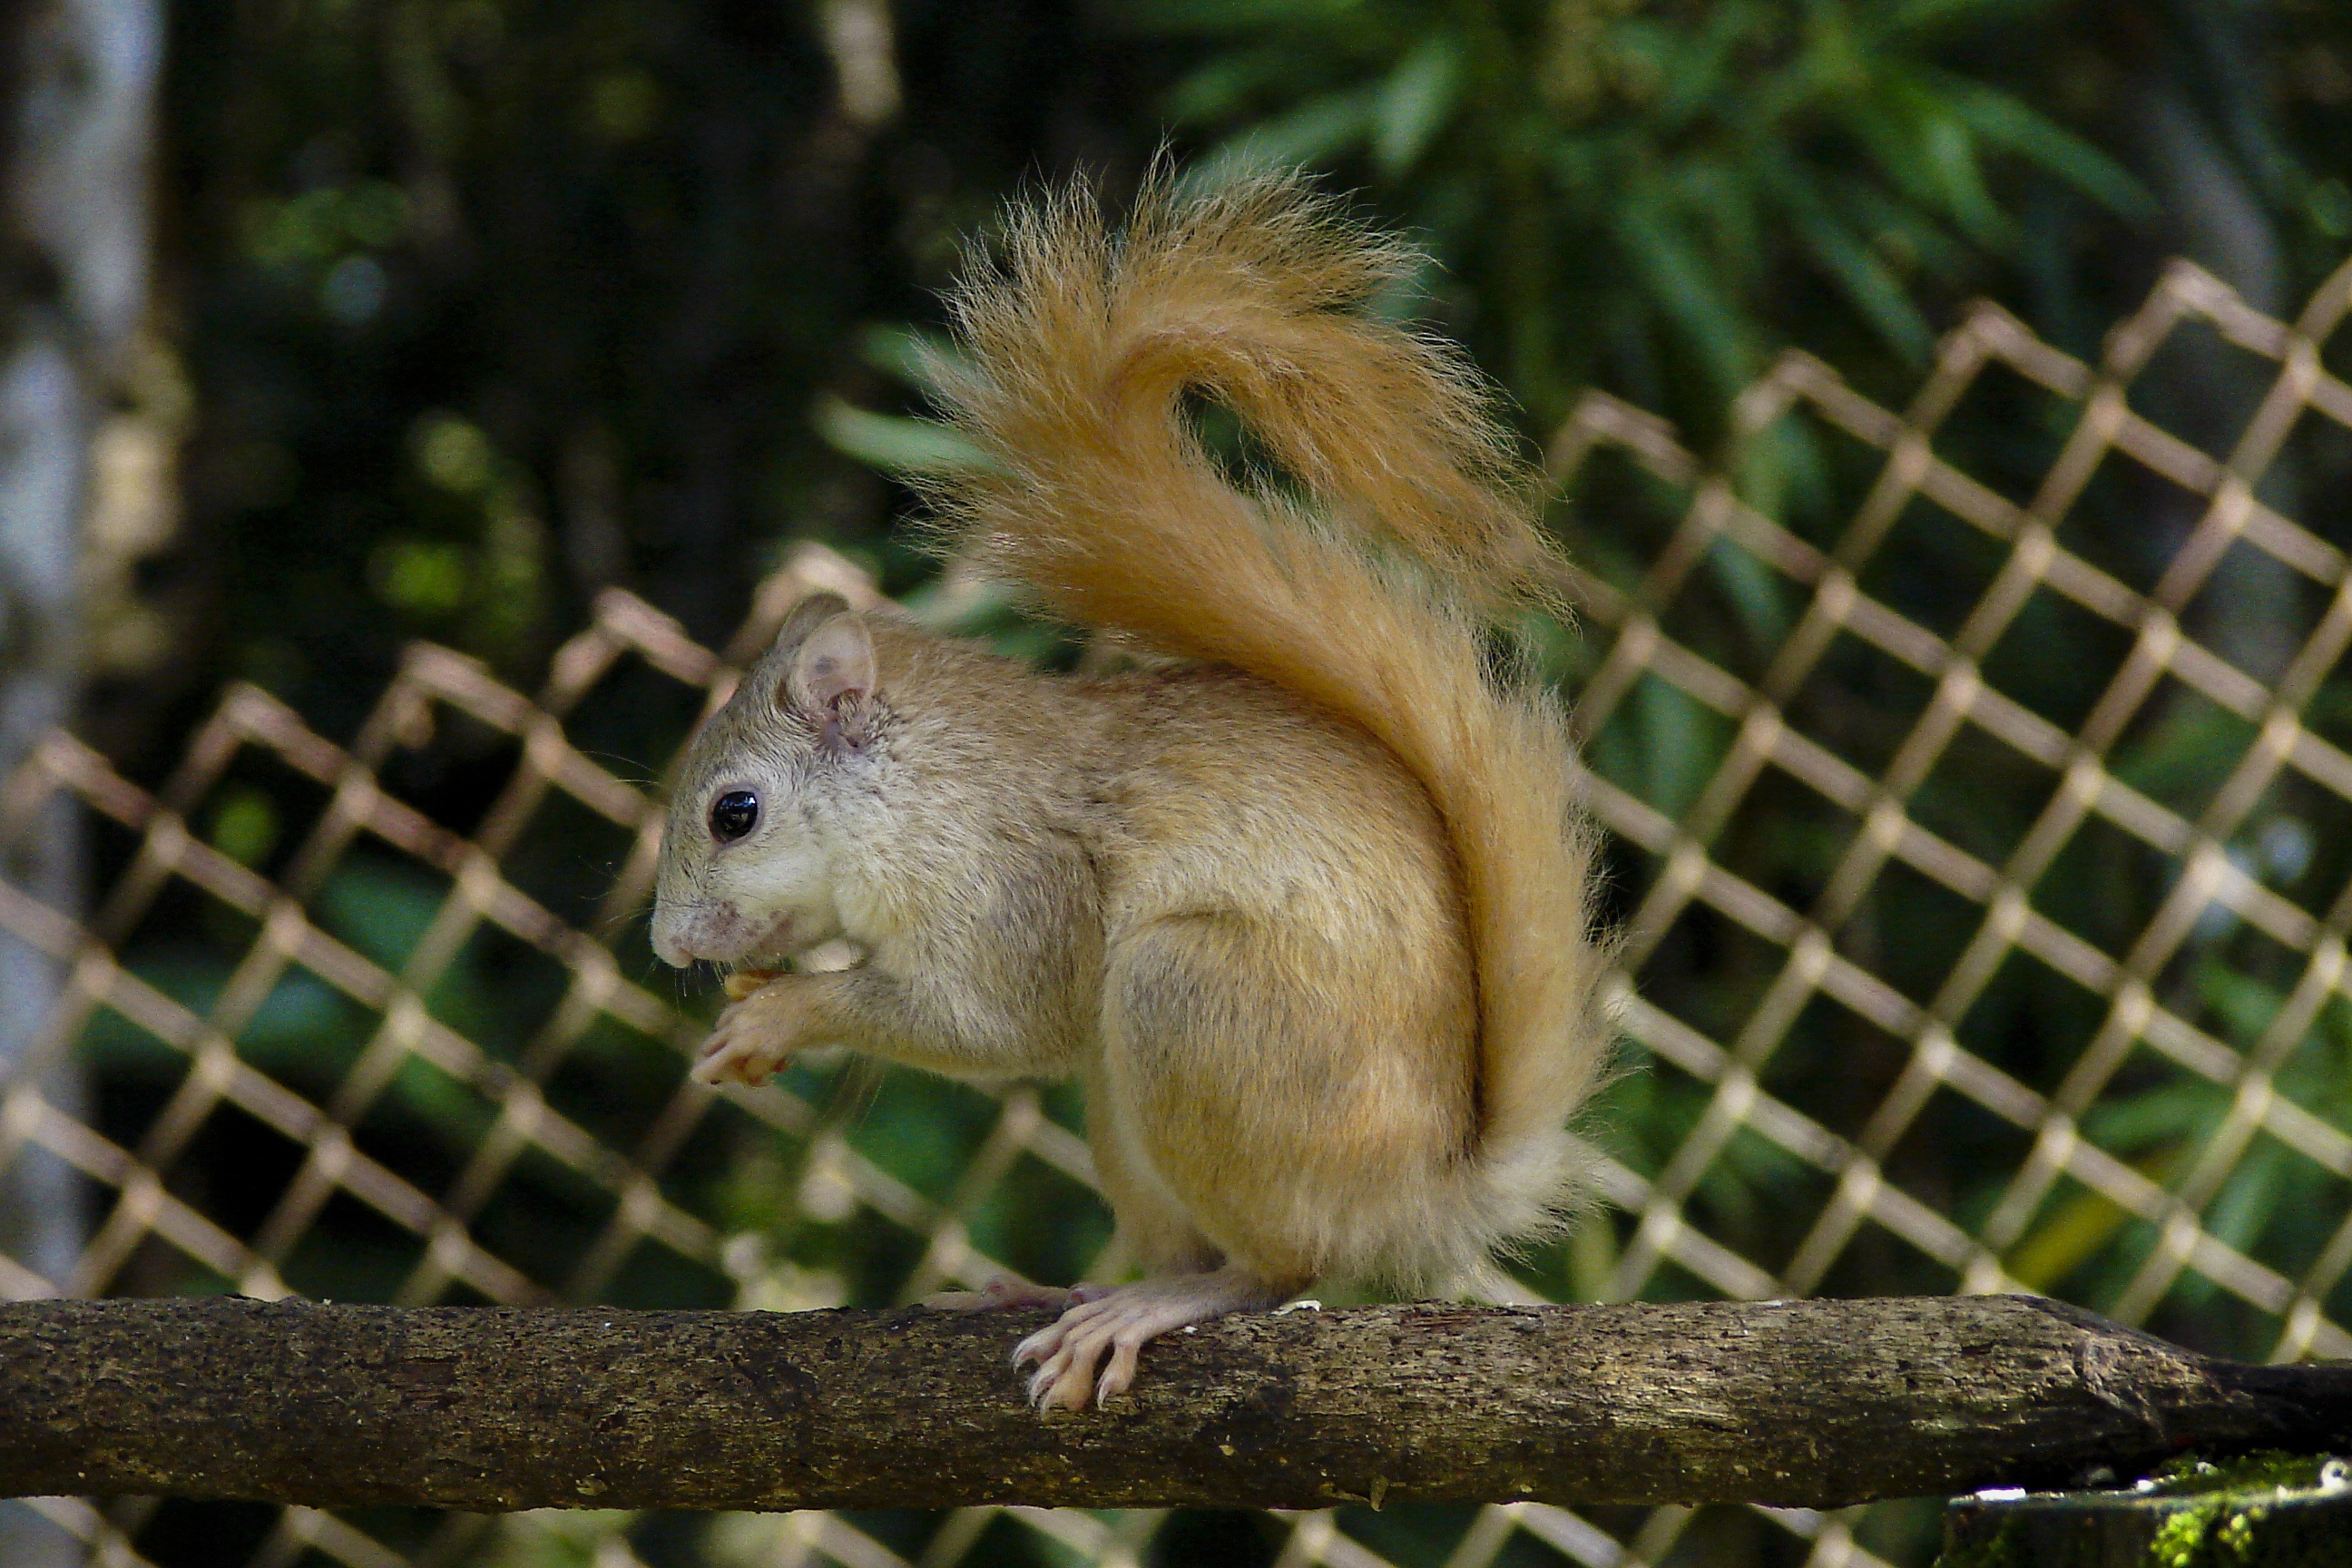
nature, animal, wildlife, mammal, squirrel, rodent, fauna, vertebrate, animal world, albino squirrel, rare animal